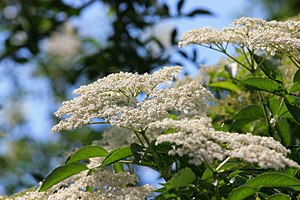
Hylde-familien
Almindelig Hyld i blomst.
Hylde-familien blev i Cronquists system en del af Gedeblad-familien. I nuværende system er slægten Hyld placeret i Desmerurt-familien.